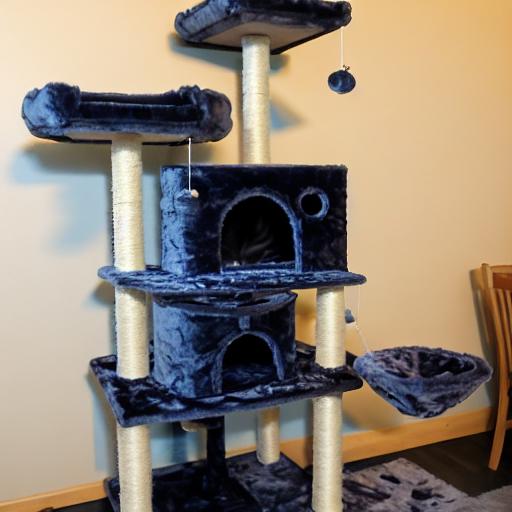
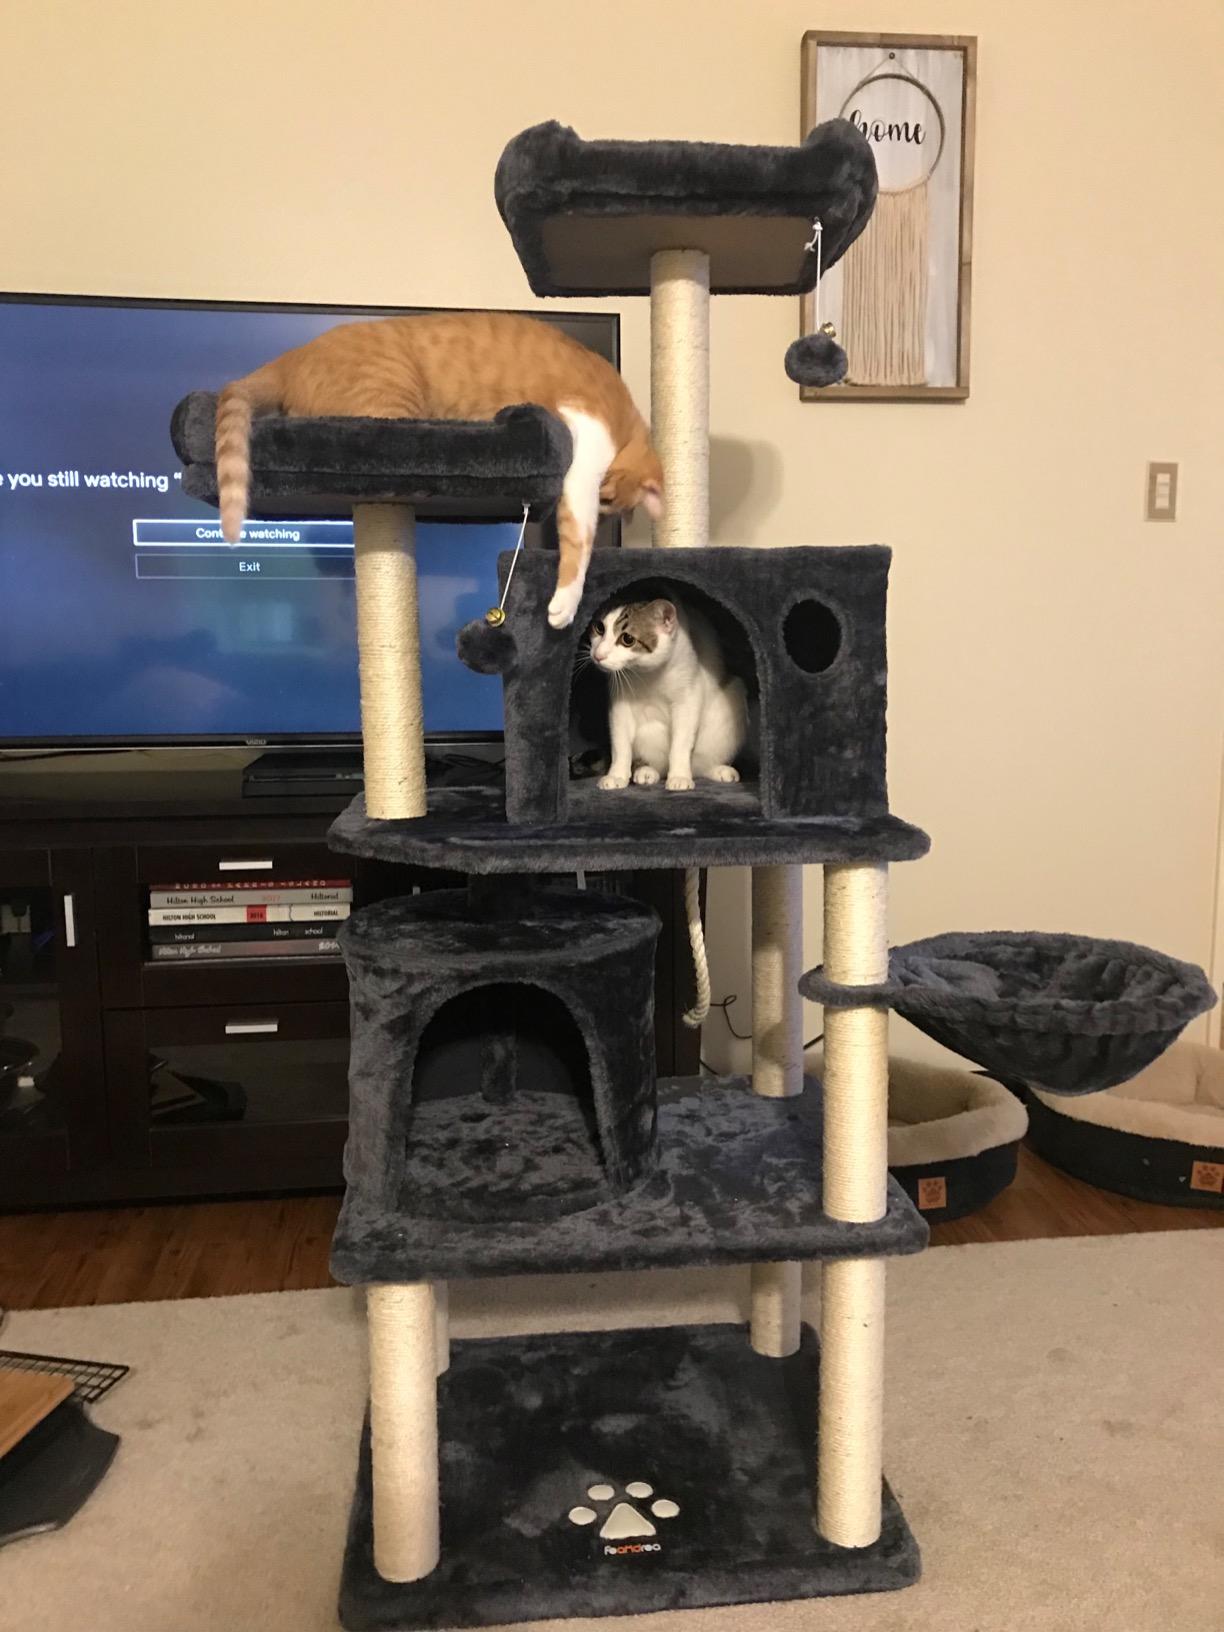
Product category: items_cat tree
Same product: no